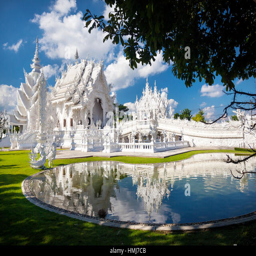
buddhist place of worship with reflection in the pond